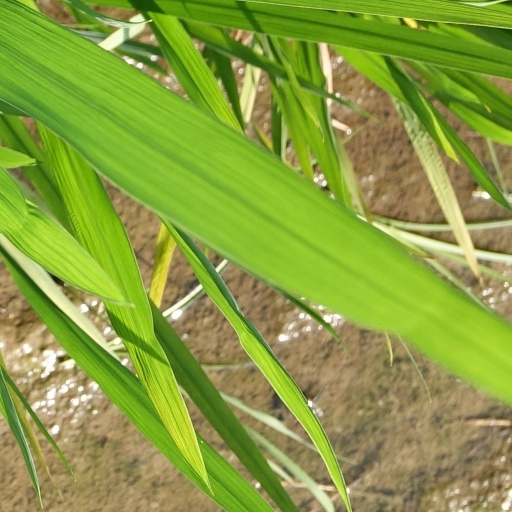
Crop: rice